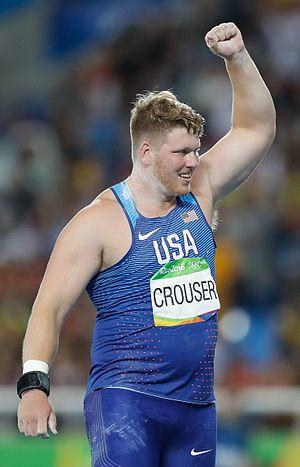
Ryan Crouser est un athlète américain, spécialiste du lancer du poids, champion olympique en 2016 à Rio.
Le lancer du poids masculin figure au programme des Jeux olympiques depuis la première édition, en 1896 à Athènes. Les femmes participent à cette épreuve depuis les Jeux de 1948, à Londres.